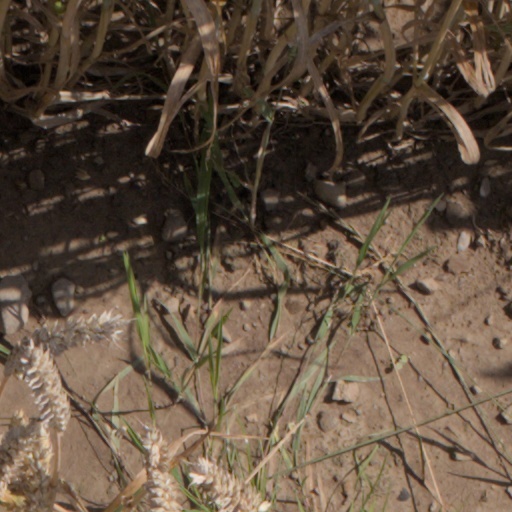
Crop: wheat